William G. Austin

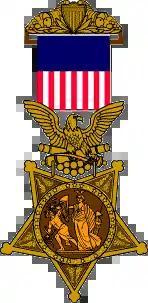

William Grafton Austin (January 6, 1868 – July 15, 1929) was an American enlisted man and officer in the U.S. Army who served with the 7th Cavalry Regiment during the Indian Wars. Austin received the Medal of Honor for extraordinary gallantry at the Battle of Wounded Knee, but now called the Wounded Knee Massacre, on December 29, 1890.